Hôtel des Monnaies, Paris

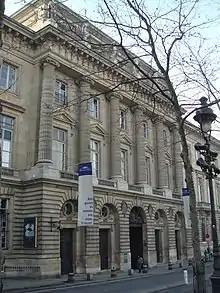
Monnaie de Paris, 11 quai Conti, 75006 Paris.

The Hôtel des Monnaies is an 18th-century building located at 11 Quai de Conti in the 6th arrondissement of Paris, which has housed the Monnaie de Paris (the Paris Mint) since its construction. It is considered a prime example of pre-Revolutionary French Neoclassical architecture.